Frankie Shaw

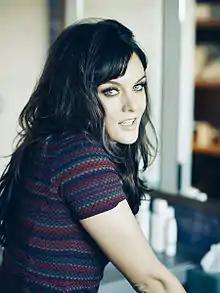
Shaw in 2015

Rachel Frances Shaw (born ) is an American actress, writer and director. She is best known for playing Bridgette Bird on the Showtime series "SMILF," based on the 2015 short film of the same title, which she wrote, directed and starred in. Shaw is also known for playing Mary Jo Cacciatore on the 2010–2011 Spike TV series "Blue Mountain State", and her recurring role as Shayla Nico in the first season of the USA Network television series "Mr. Robot".